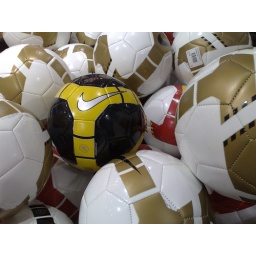
Photo was taken in a basket of balls for sale in Sportsworld, Telford.